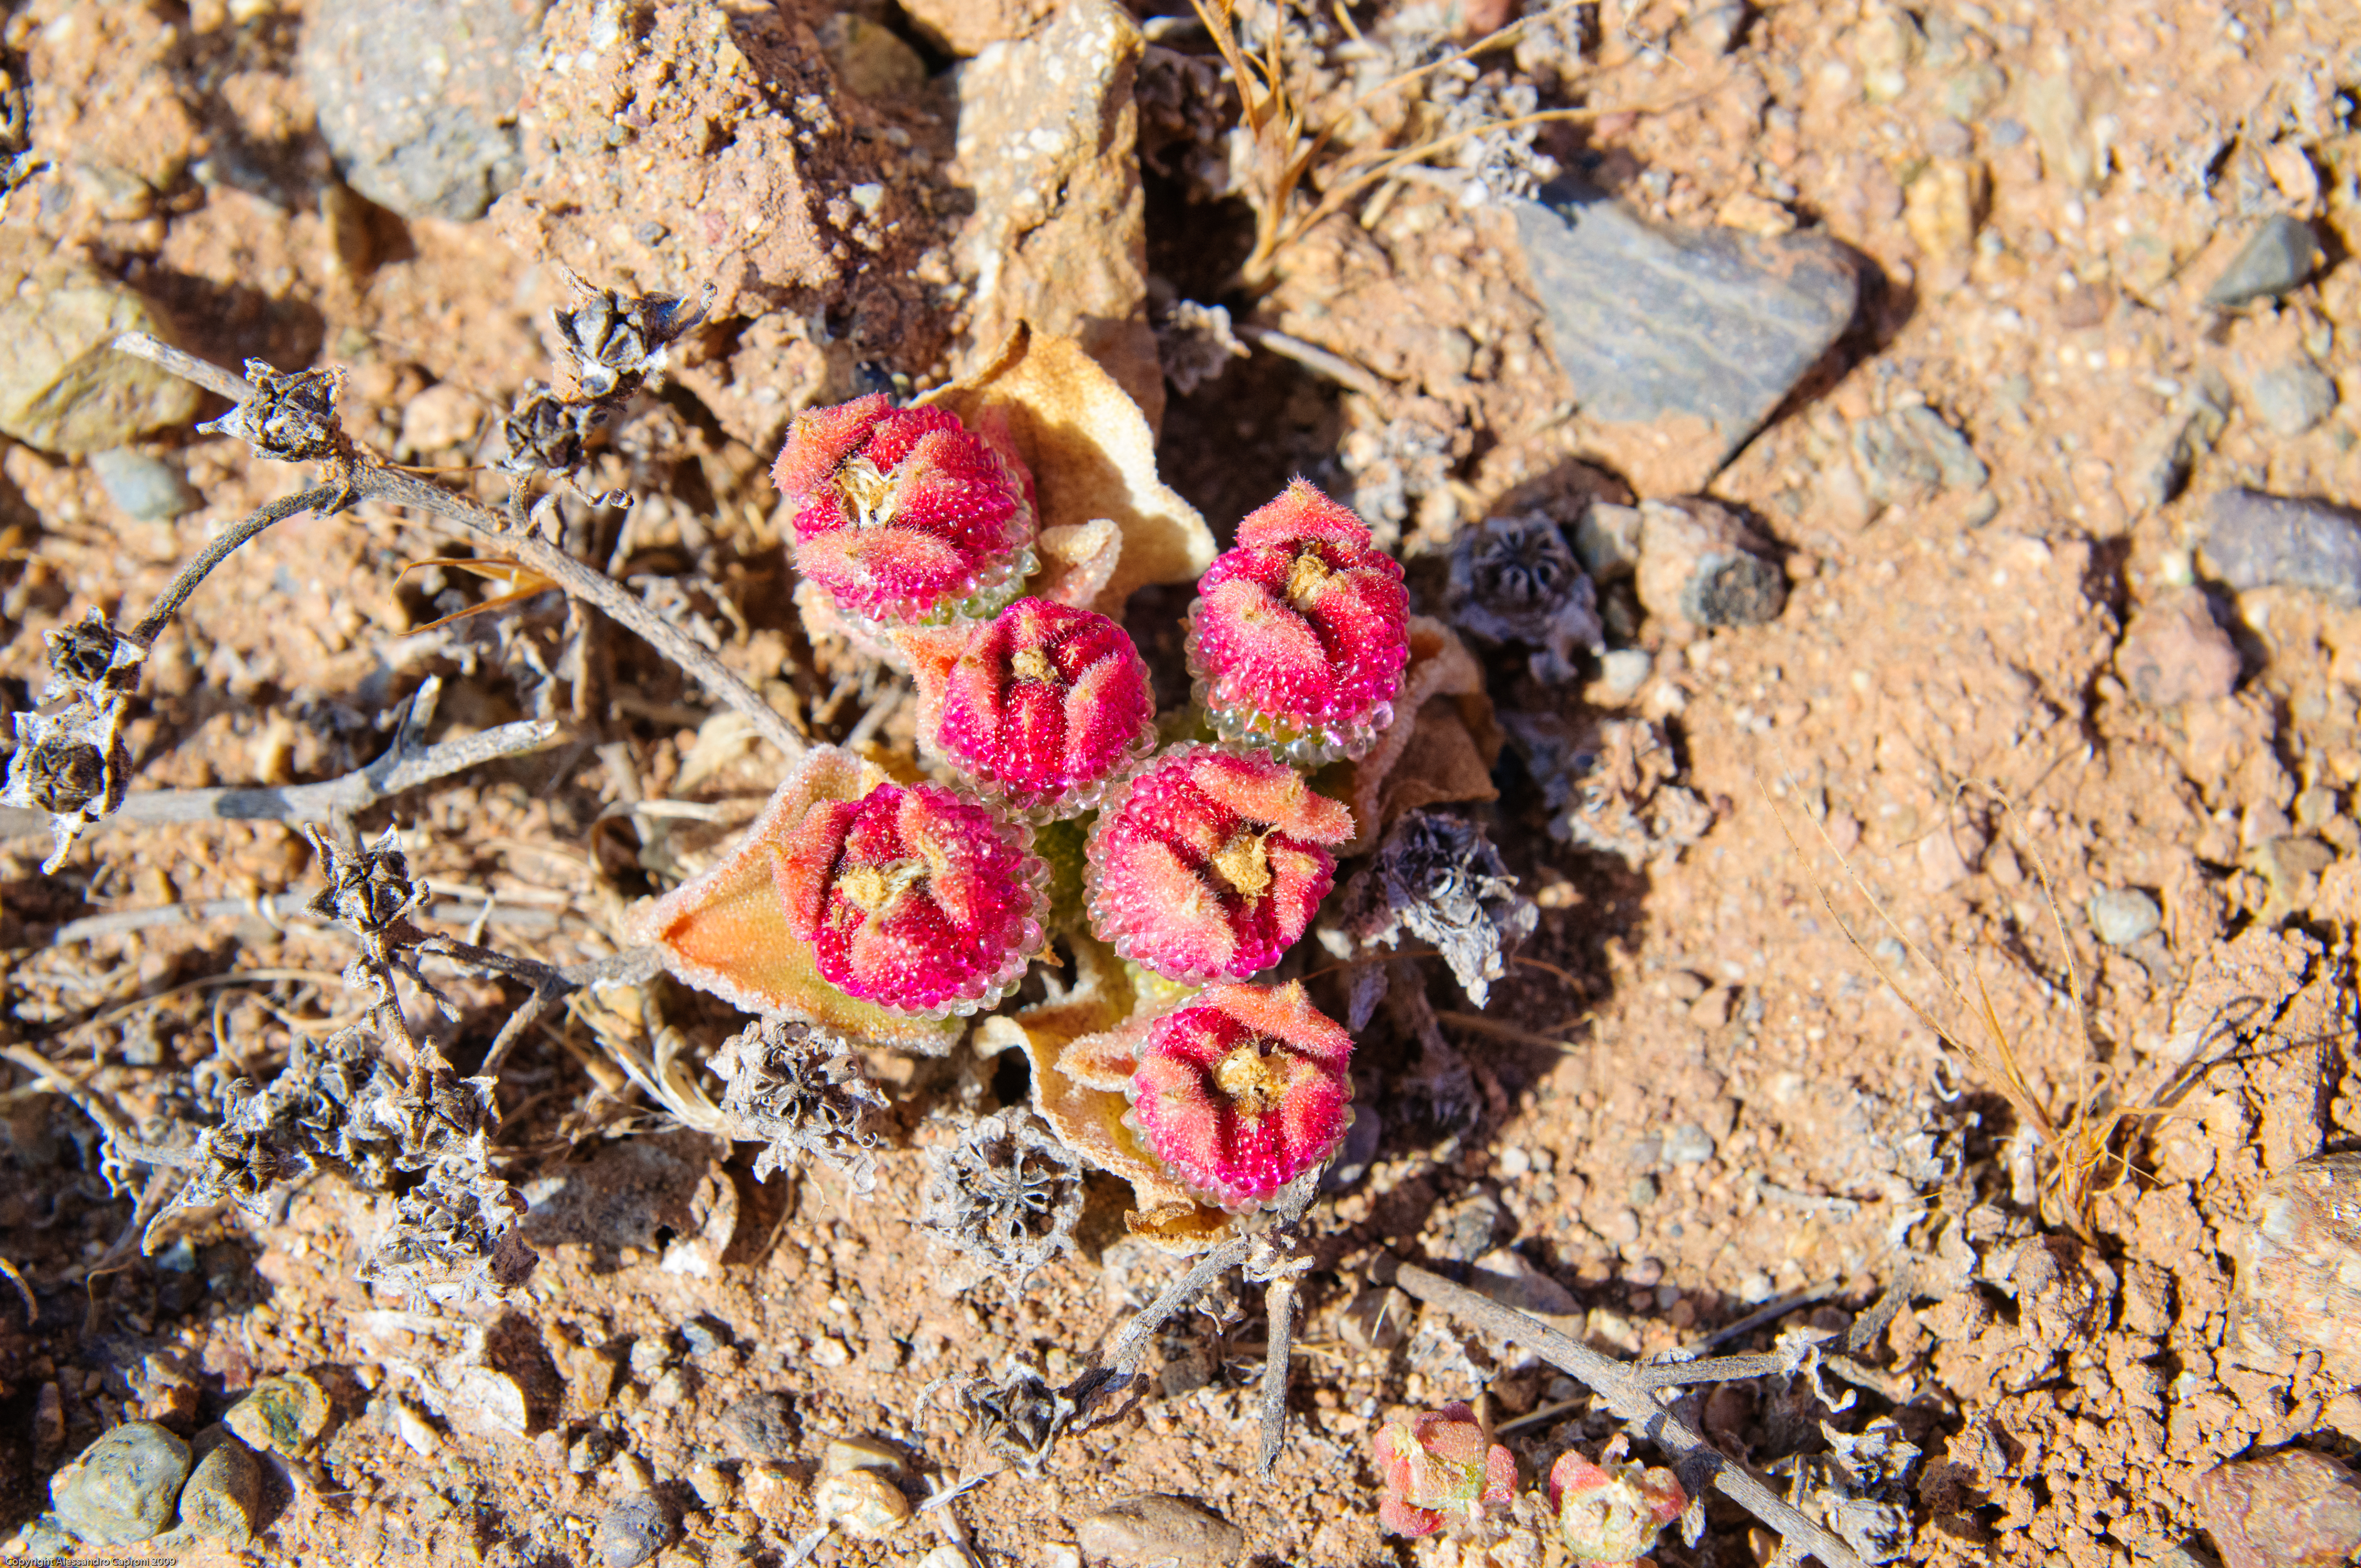
nature, plant, leaf, flower, autumn, soil, nikon, flora, chile, invertebrate, wildflower, laserena, d300, macro photography